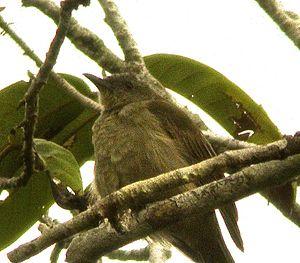
Le Méliphage ocré est une espèce de passereau de la famille des Meliphagidae.